Dominance signal

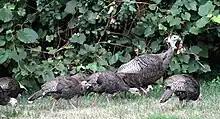
Eastern Wild Turkey's in Social Interaction

Dominance signals are elicited in wild turkeys during courtship. Wild turkeys fundamentally follow a dominant hierarchy as a way to increase their inclusive fitness. The dominant subordinate relationship occurs between two brothers. One brother, the dominant, copulates while the other male, the subordinate, helps.